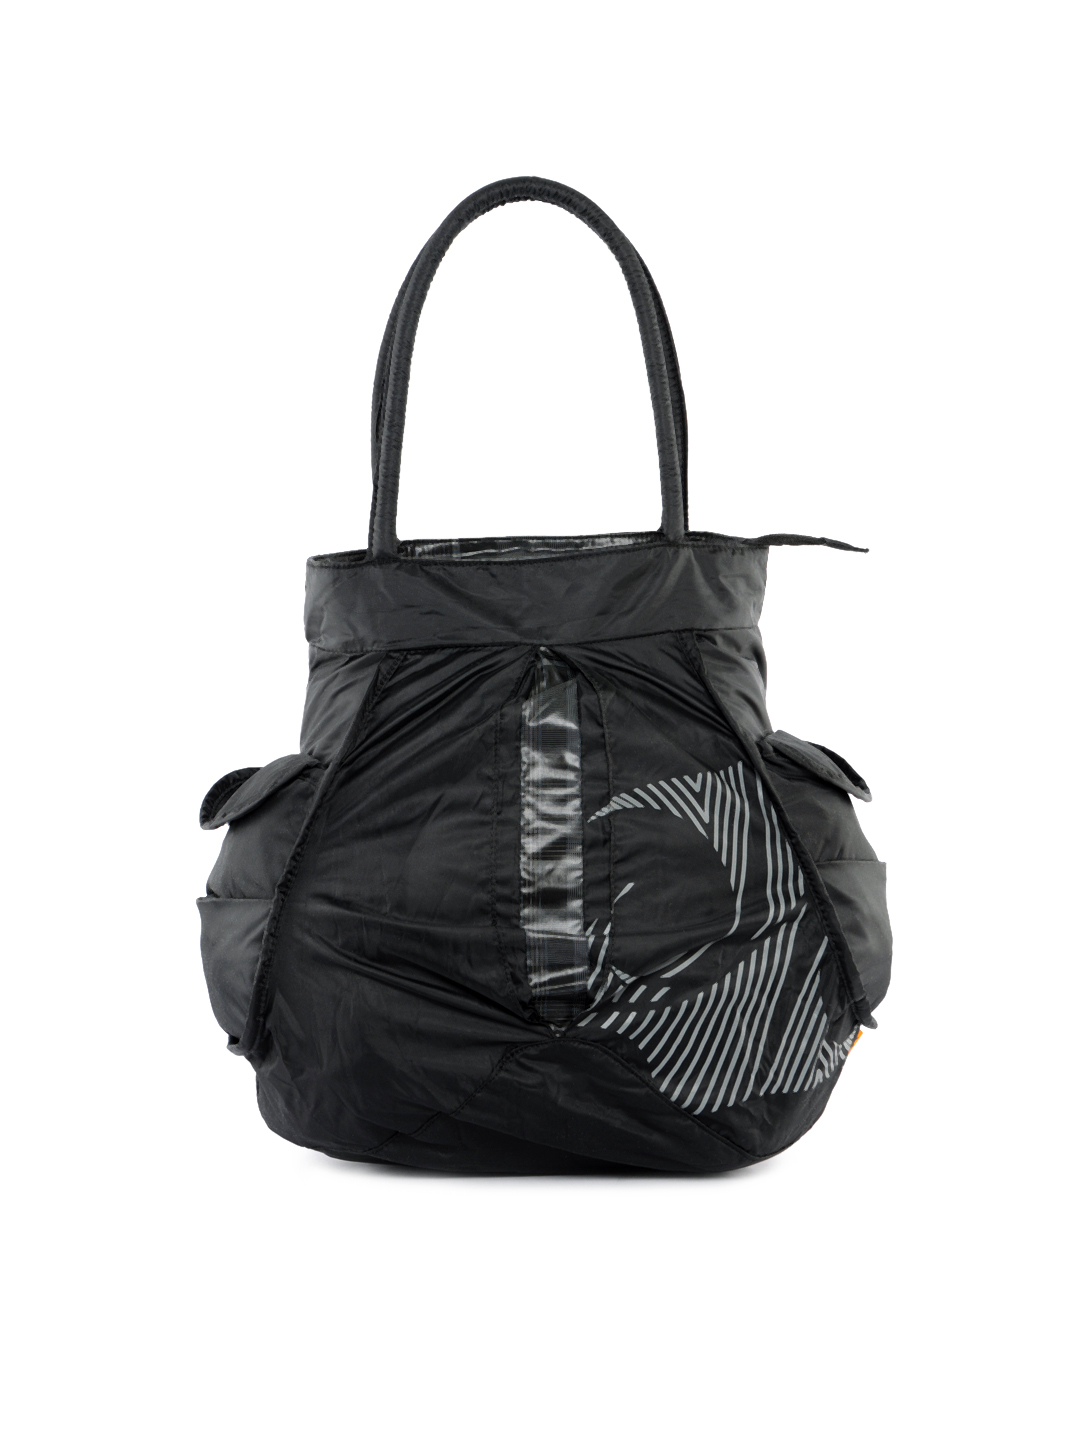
Fastrack Women Black Handbag
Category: Accessories / Bags / Handbags
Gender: Women
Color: Black
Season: Winter 2016
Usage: Casual